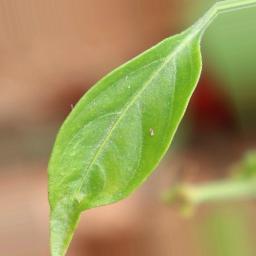
Label: healthy